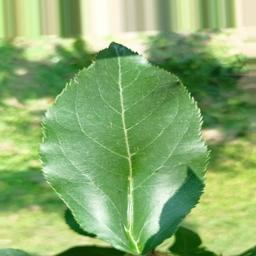
Label: Healthy